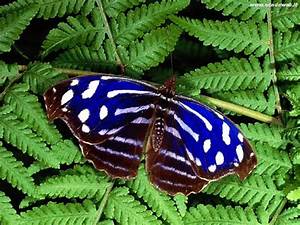
Label: butterfly